Tábor

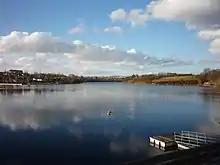
Jordán Reservoir

Tábor is located about north of České Budějovice and south of Prague. It lies on the river Lužnice.